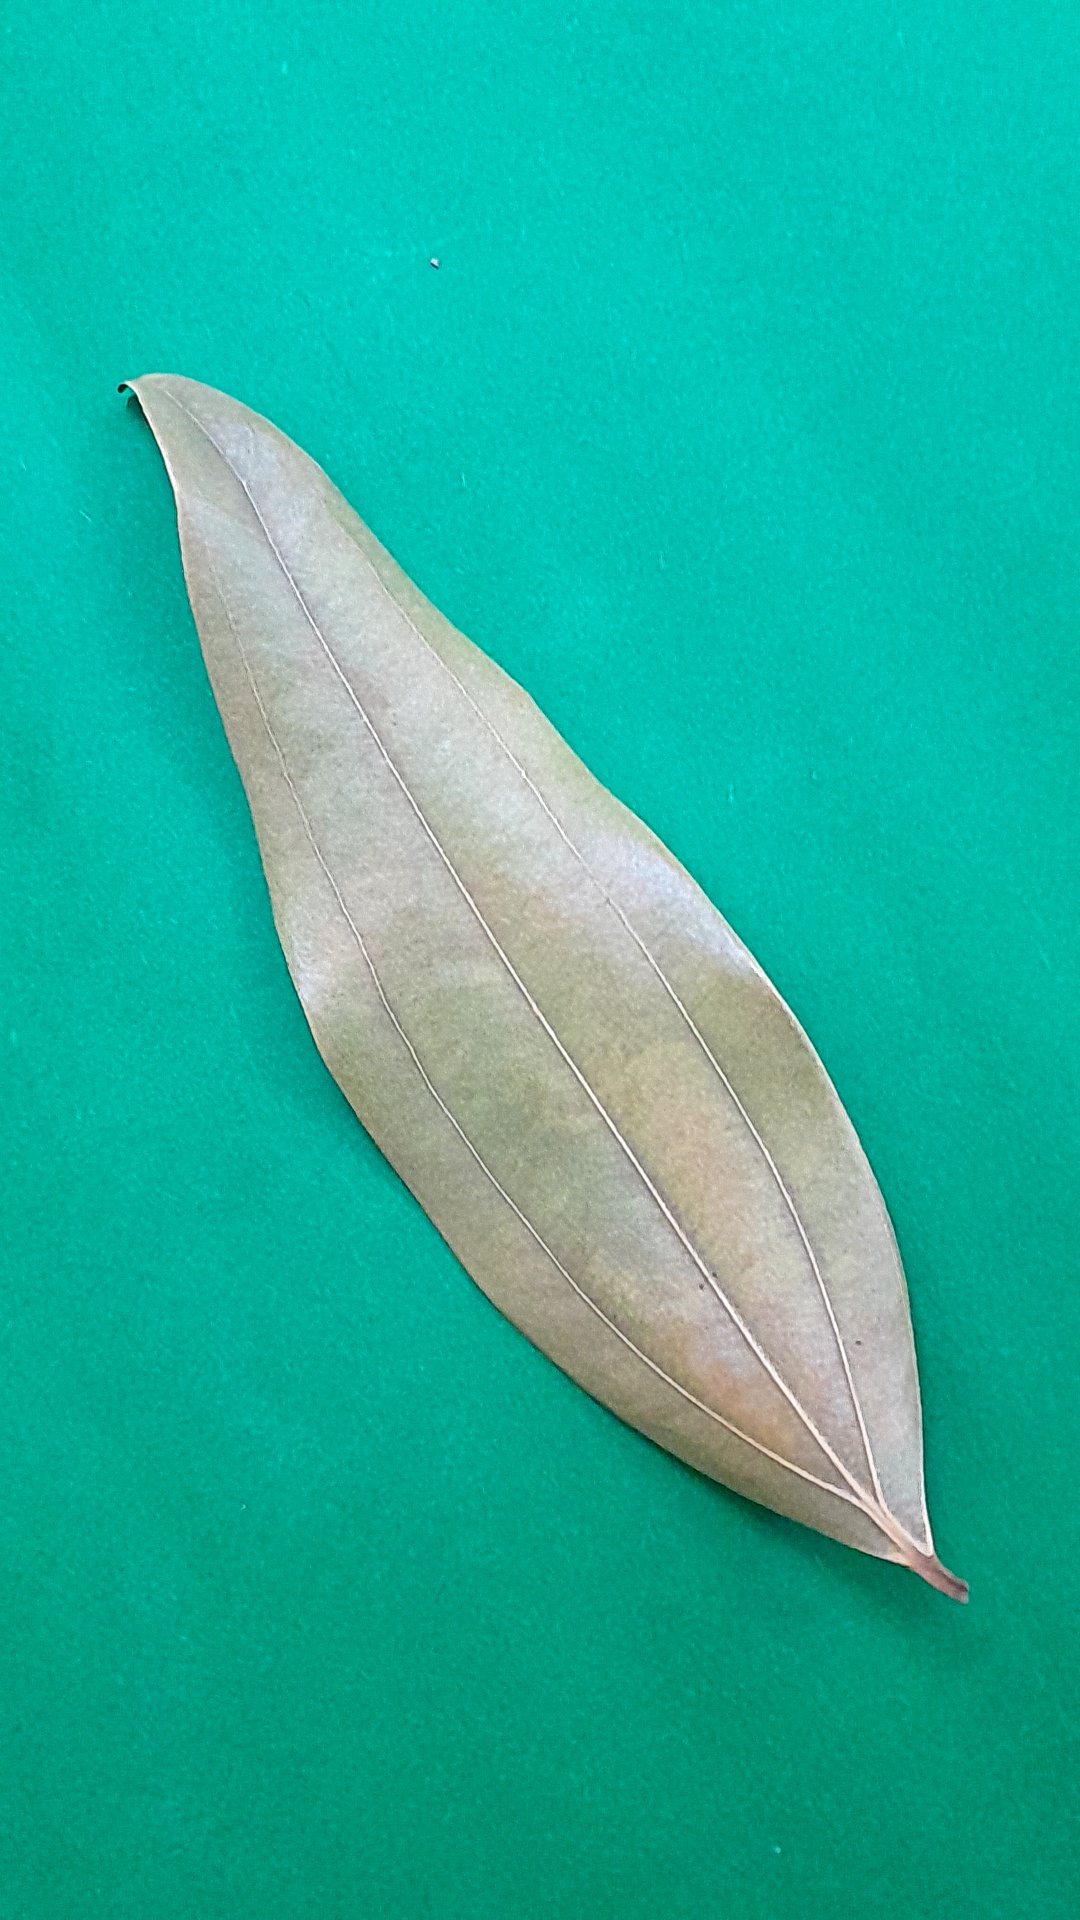
Label: Dry Leaf